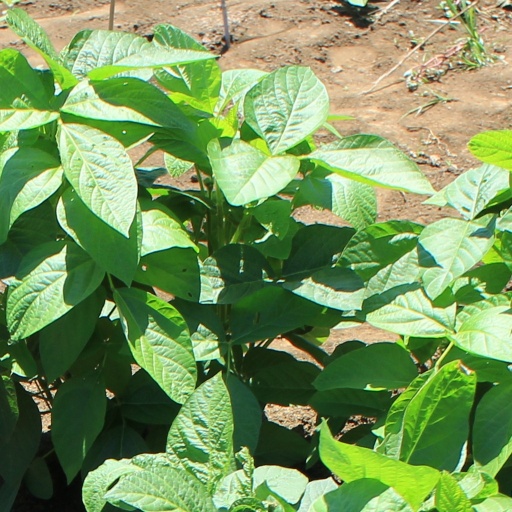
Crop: soybean